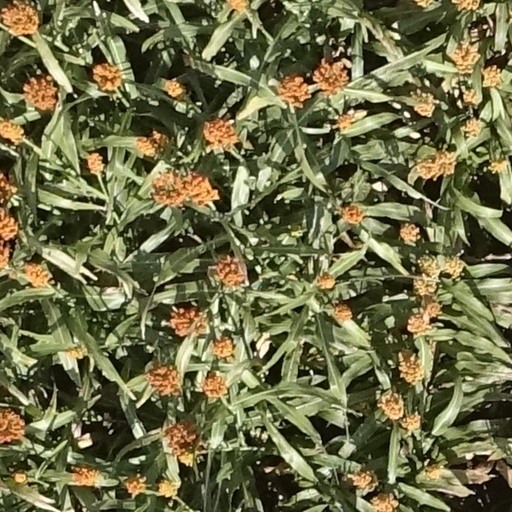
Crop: sorghum